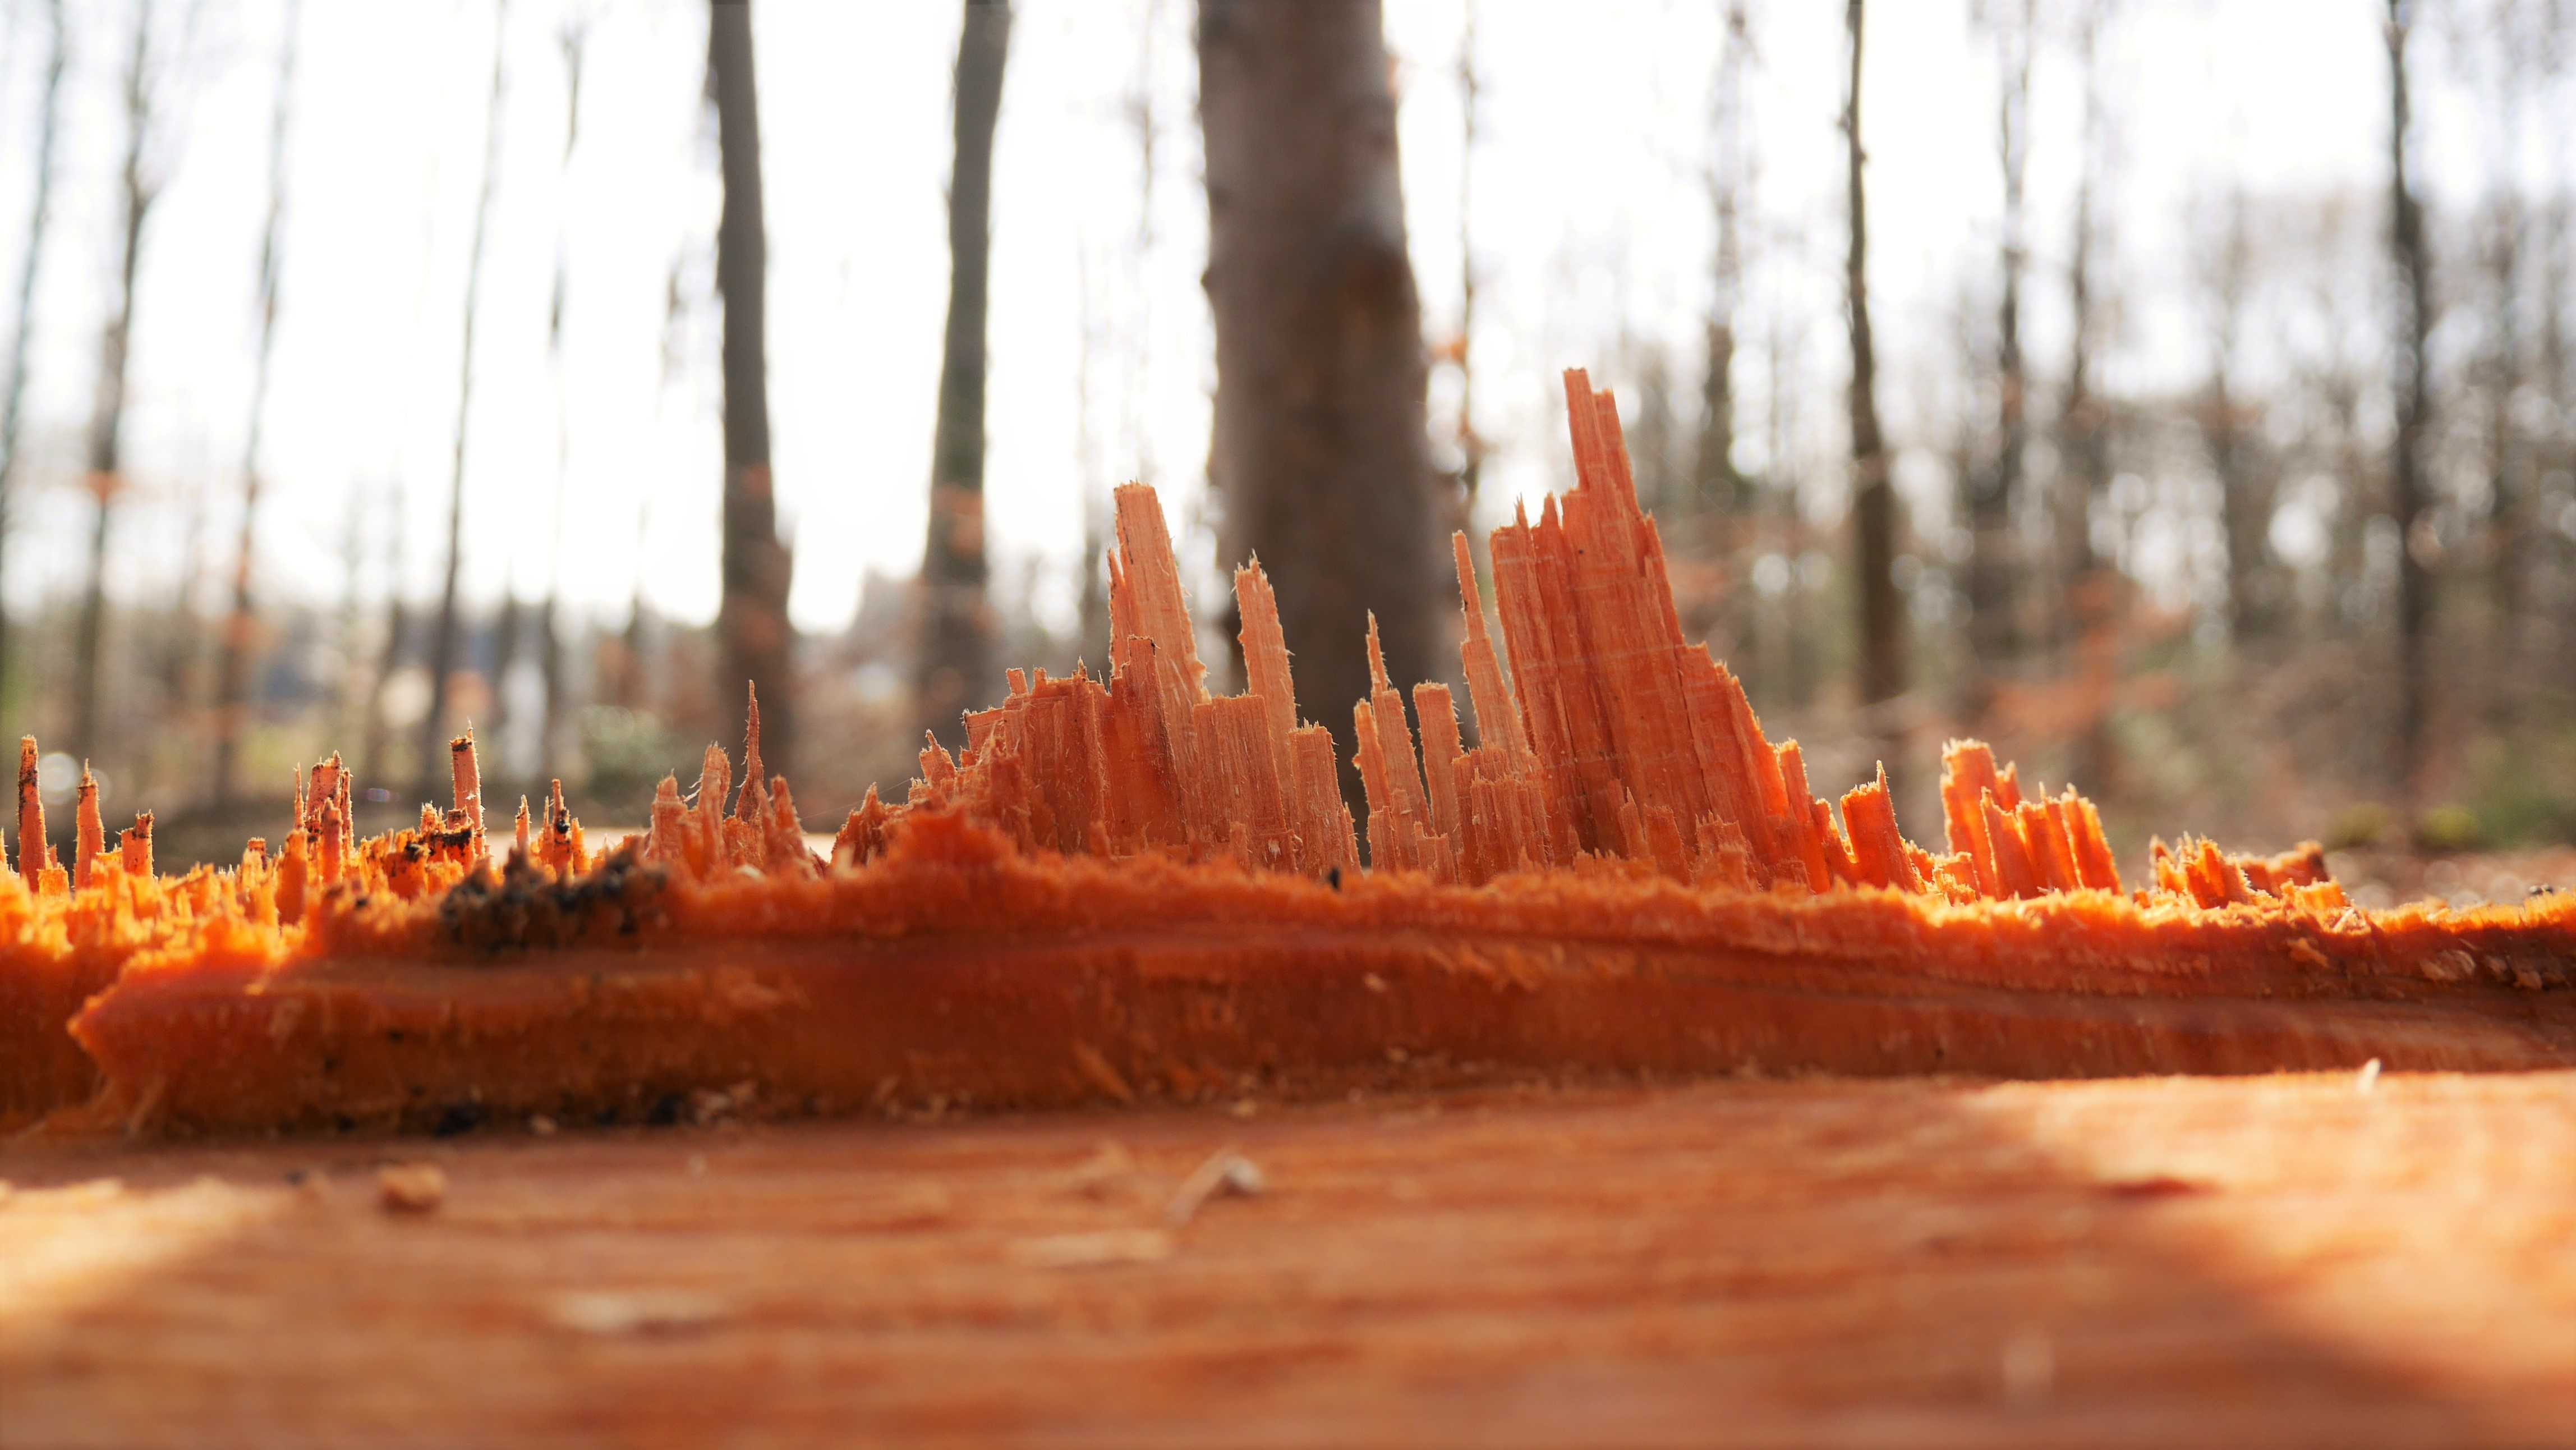
tree, nature, forest, wood, sunlight, morning, leaf, autumn, season